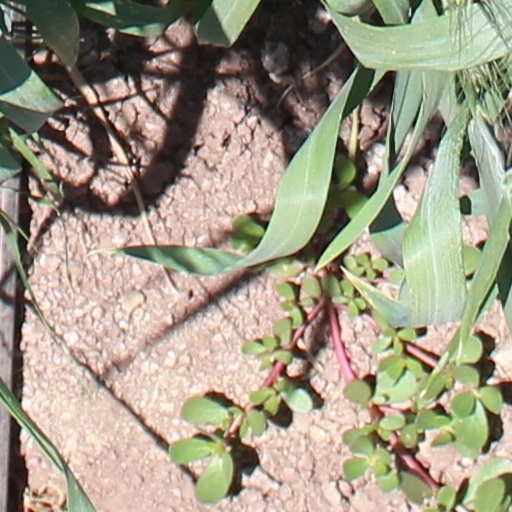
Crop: wheat